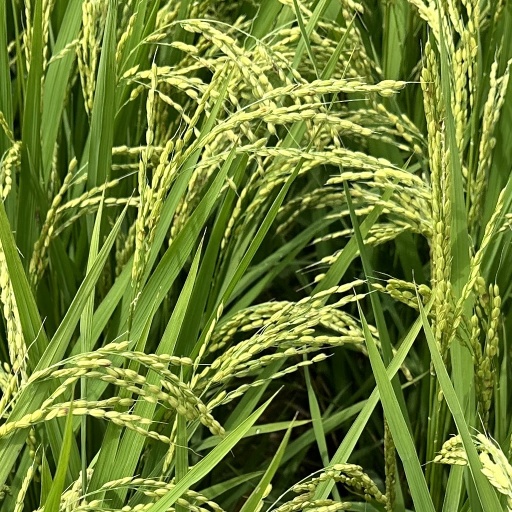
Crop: rice